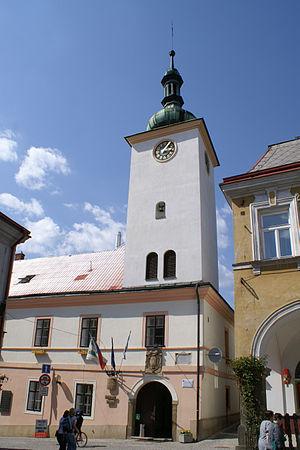
Ústí nad Orlicí est une ville de la région de Pardubice, en Tchéquie, et le chef-lieu du district d'Ústí nad Orlicí. Sa population s'élevait à 14 196 habitants en 2019.